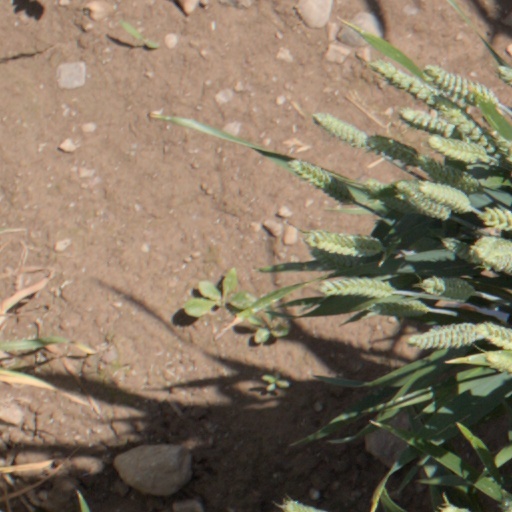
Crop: wheat